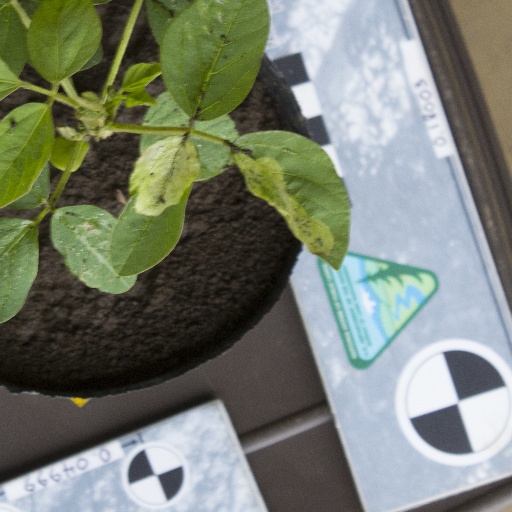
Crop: soybean